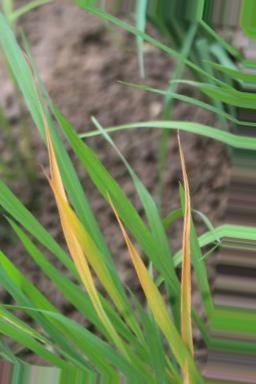
Nhãn: Tungro virus